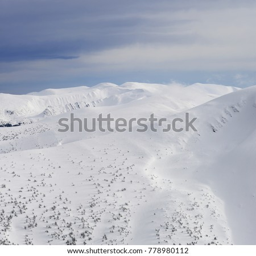
winter on a hillside in a mountain landscape .